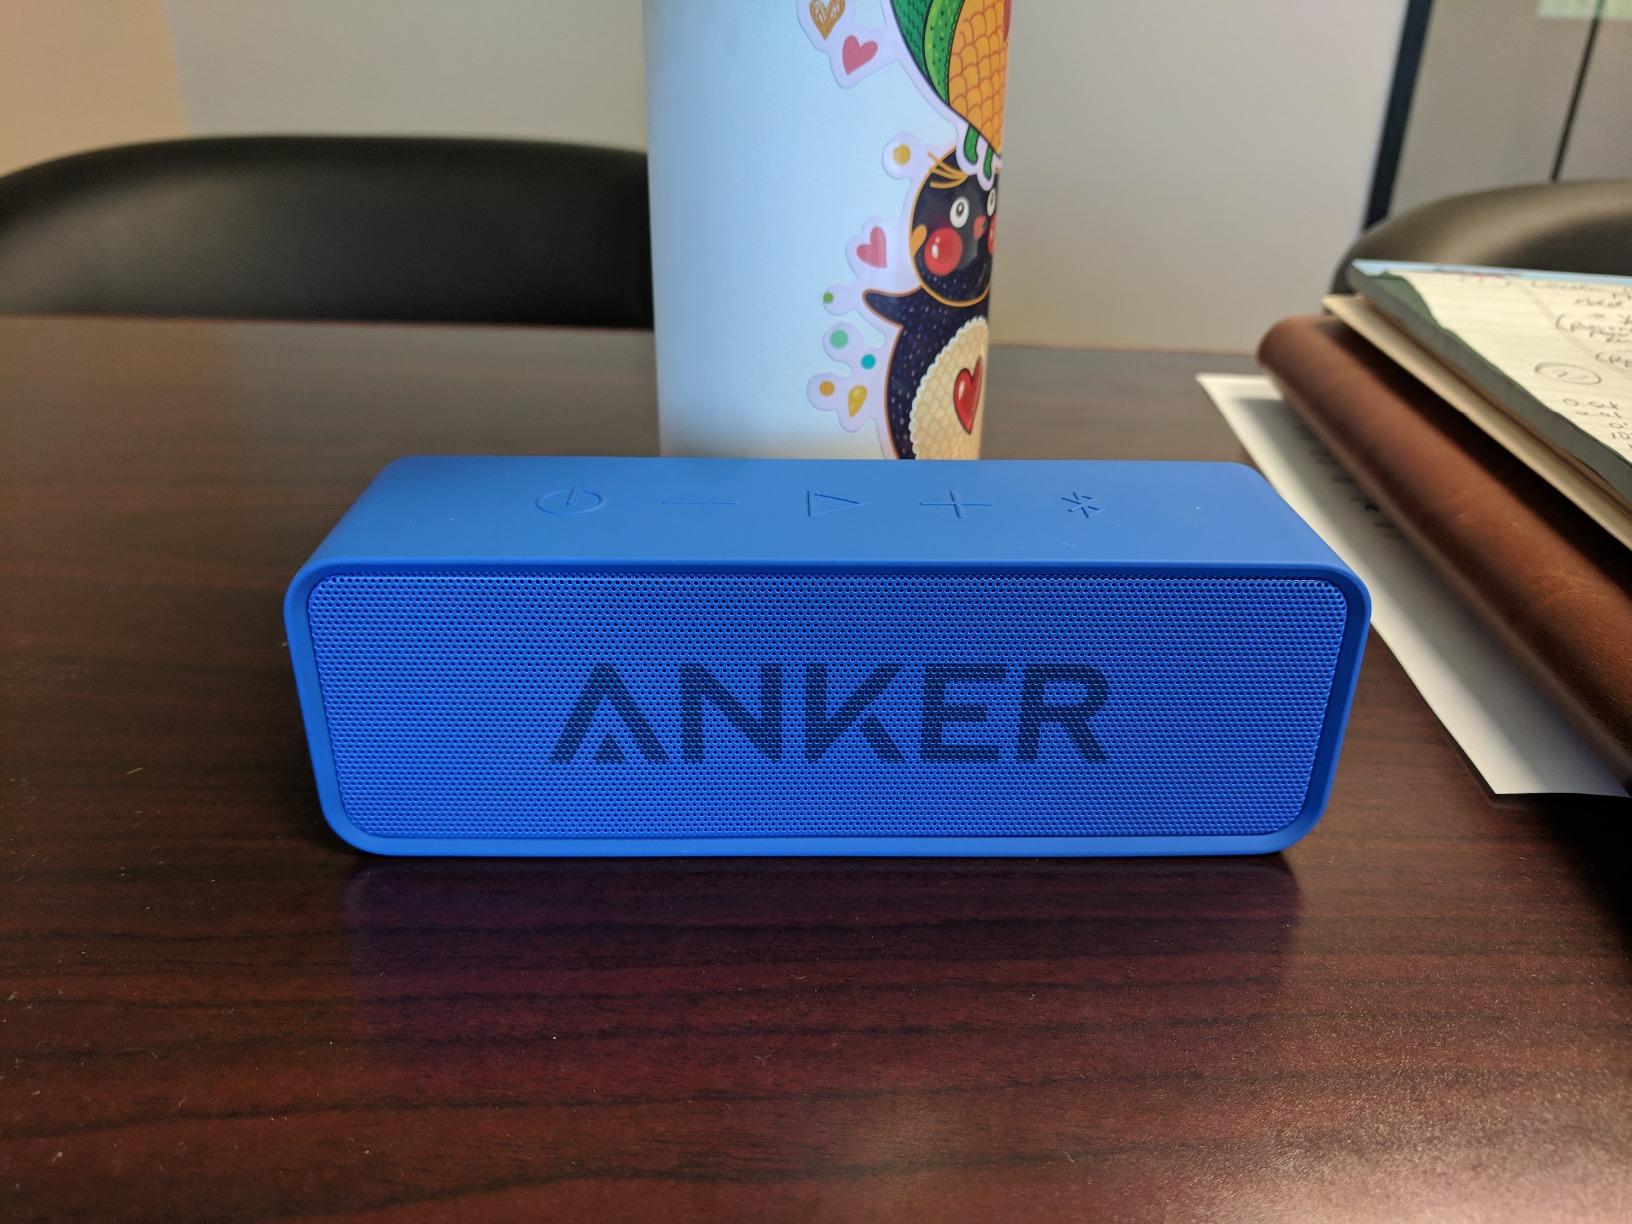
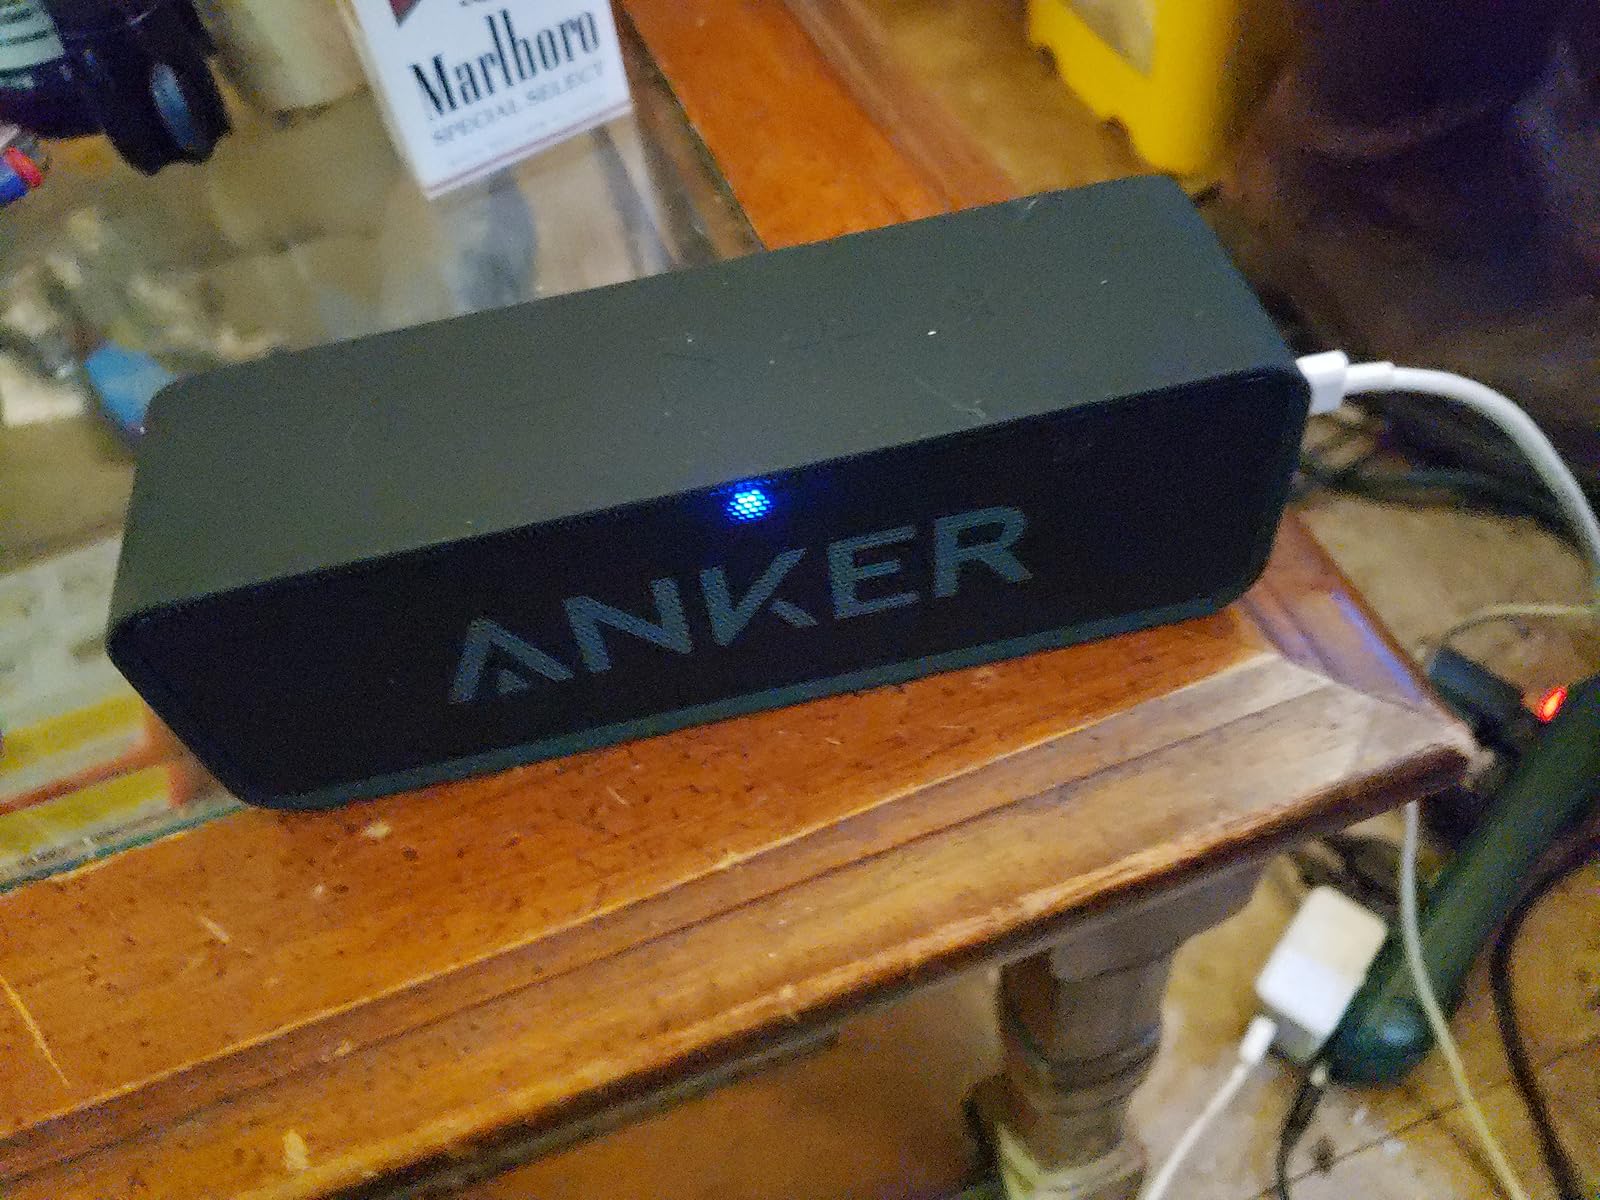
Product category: speaker
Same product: no